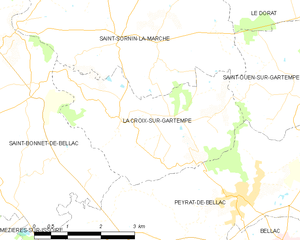
Carte des communes françaises La Croix-sur-Gartempe